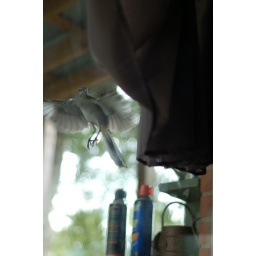
this bird has been attacking all of the windows and mirrors around my house.